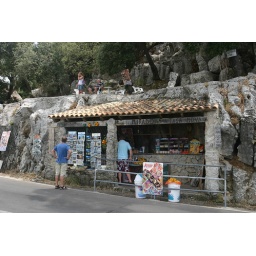
Small store at lookout point in the mountain road